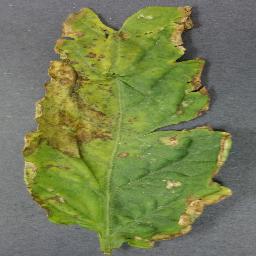
Label: Tomato___Bacterial_spot